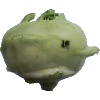
Label: Kohlrabi 1